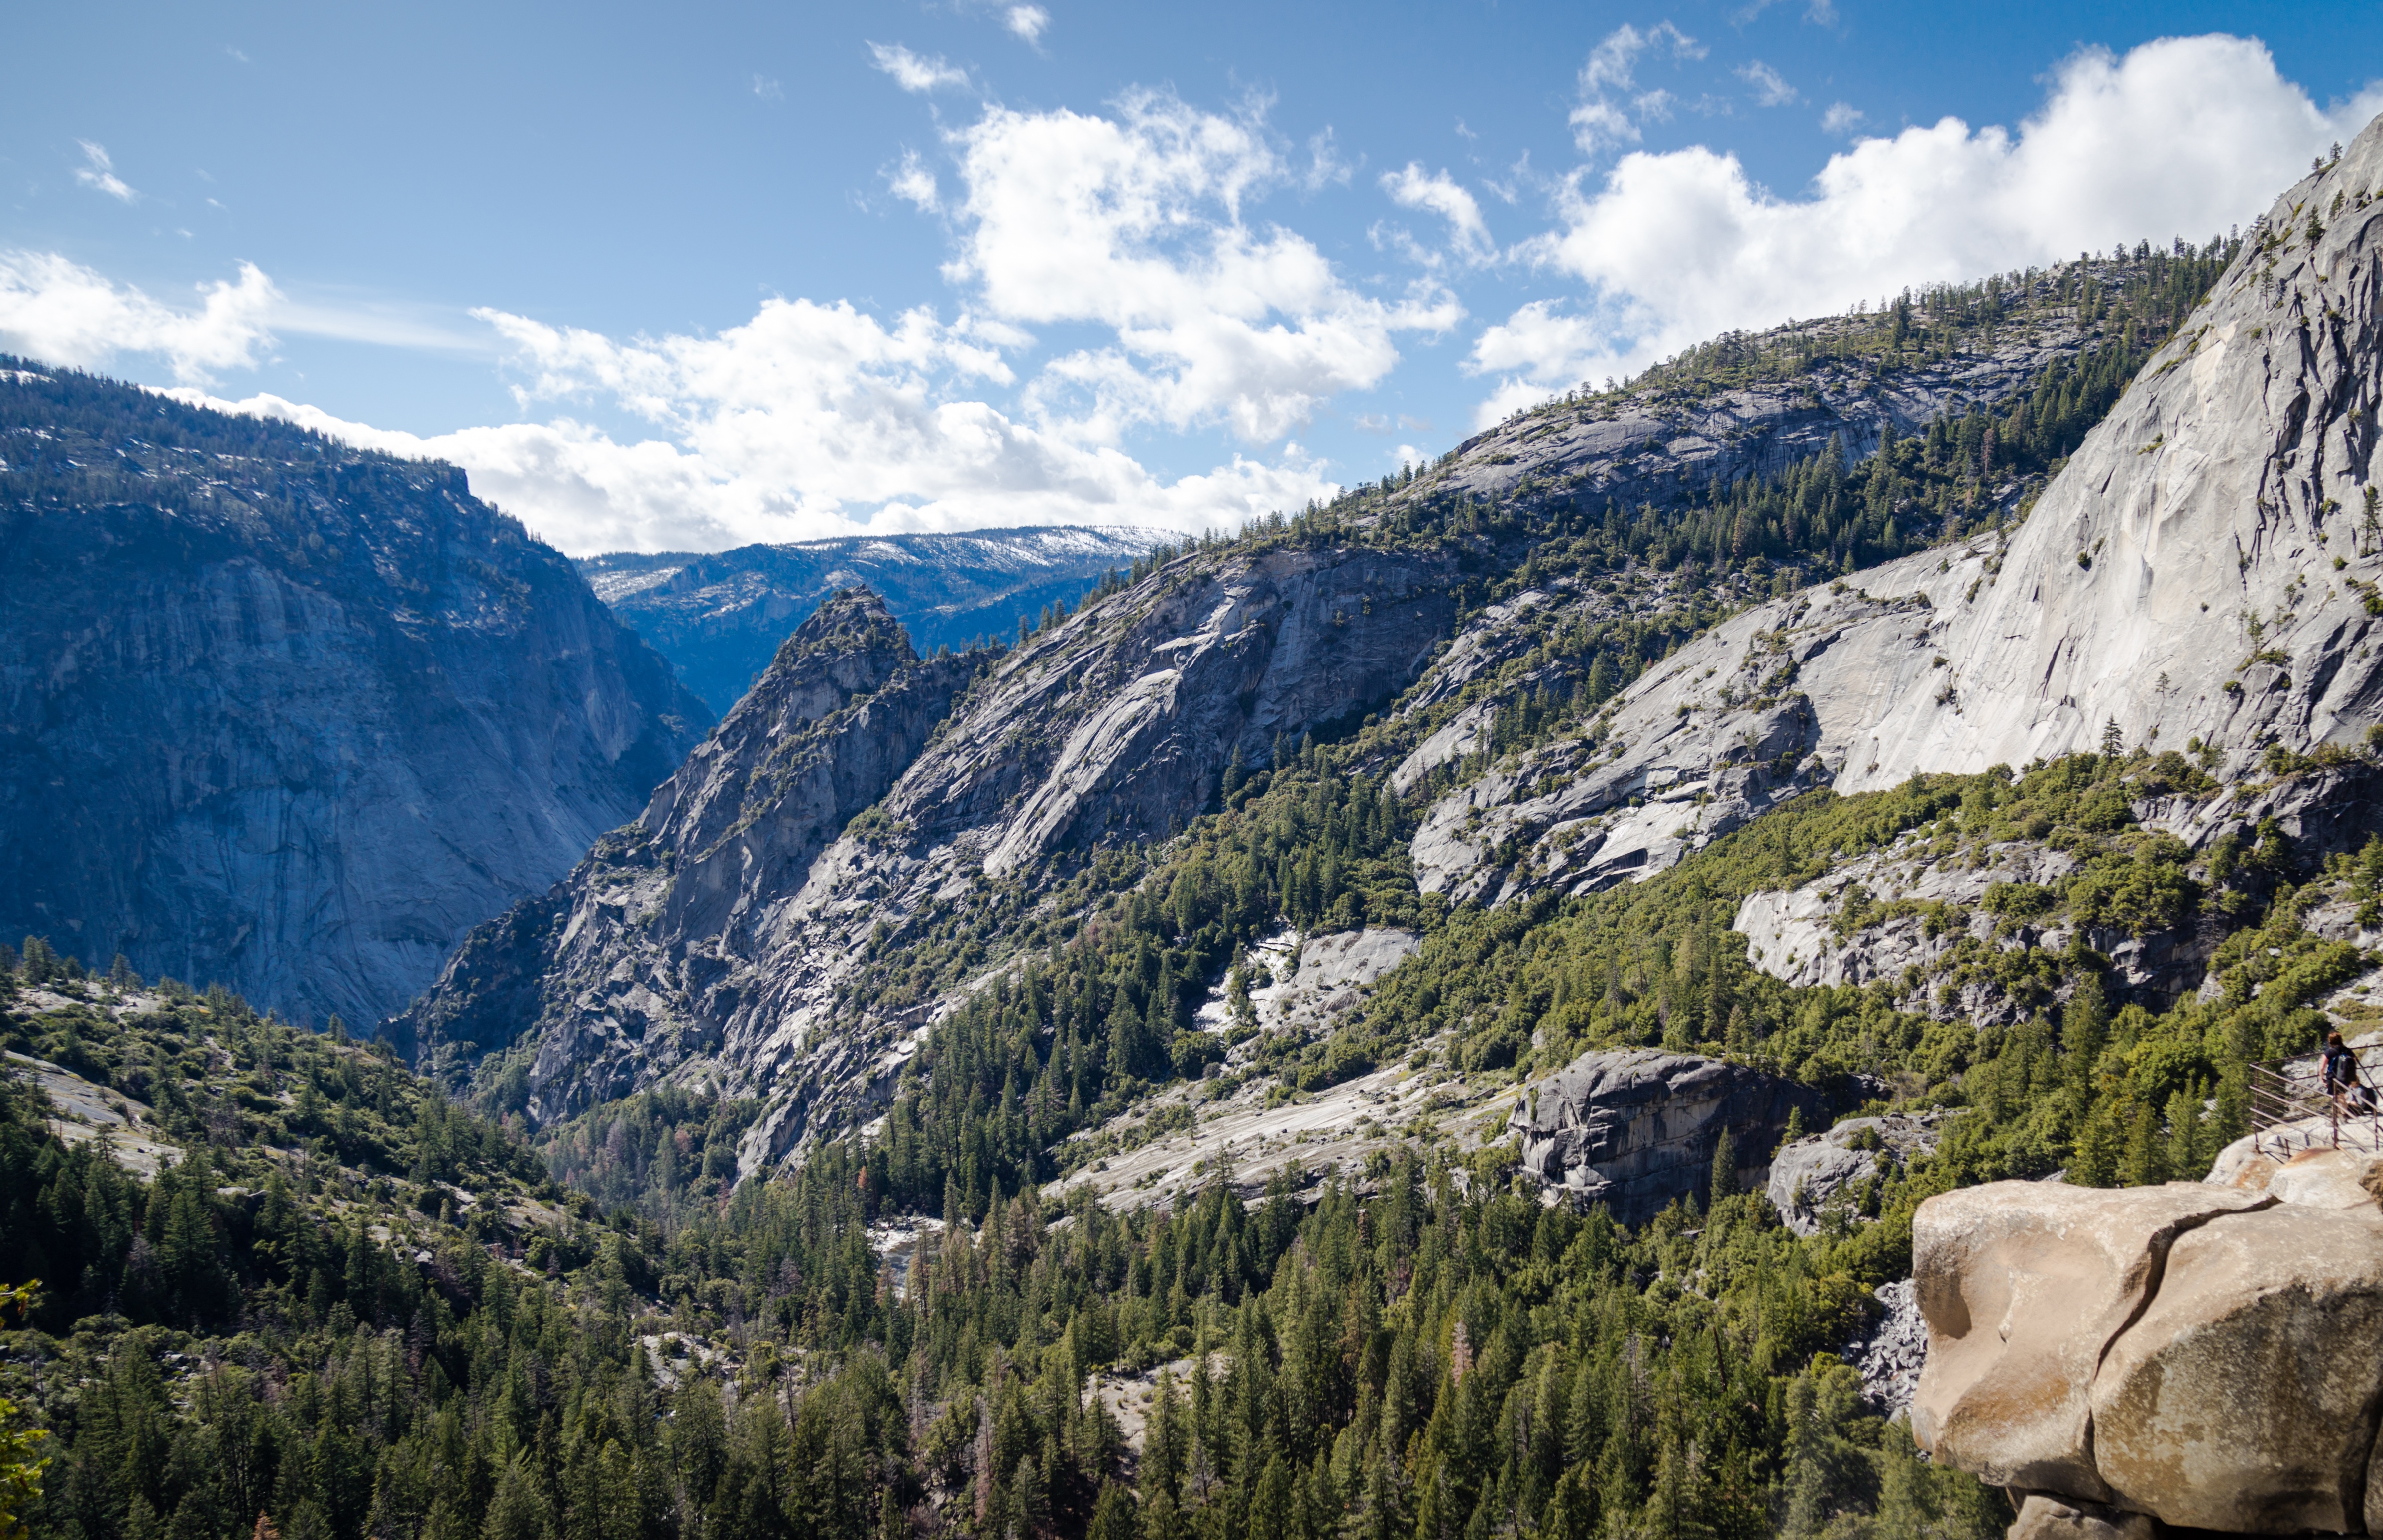
landscape, nature, wilderness, walking, mountain, hiking, adventure, valley, mountain range, park, national park, ridge, alps, backpacking, badlands, plateau, fell, cirque, landform, mountain pass, geographical feature, mountainous landforms